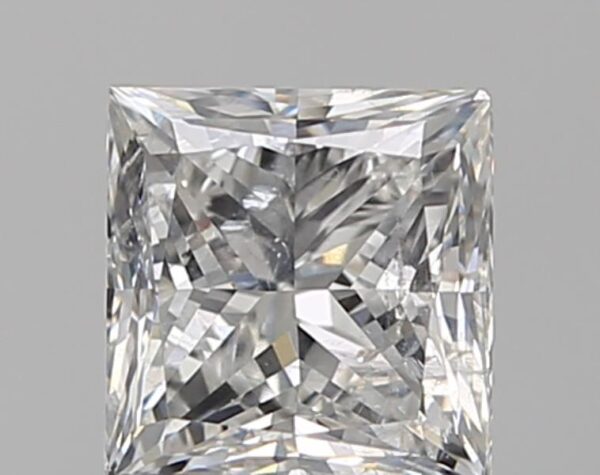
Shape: princess
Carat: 0.96
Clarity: SI2
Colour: F
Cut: VG
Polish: GD
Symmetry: GD
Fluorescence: N
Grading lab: IGI
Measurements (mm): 5.27 x 5.16 x 3.91